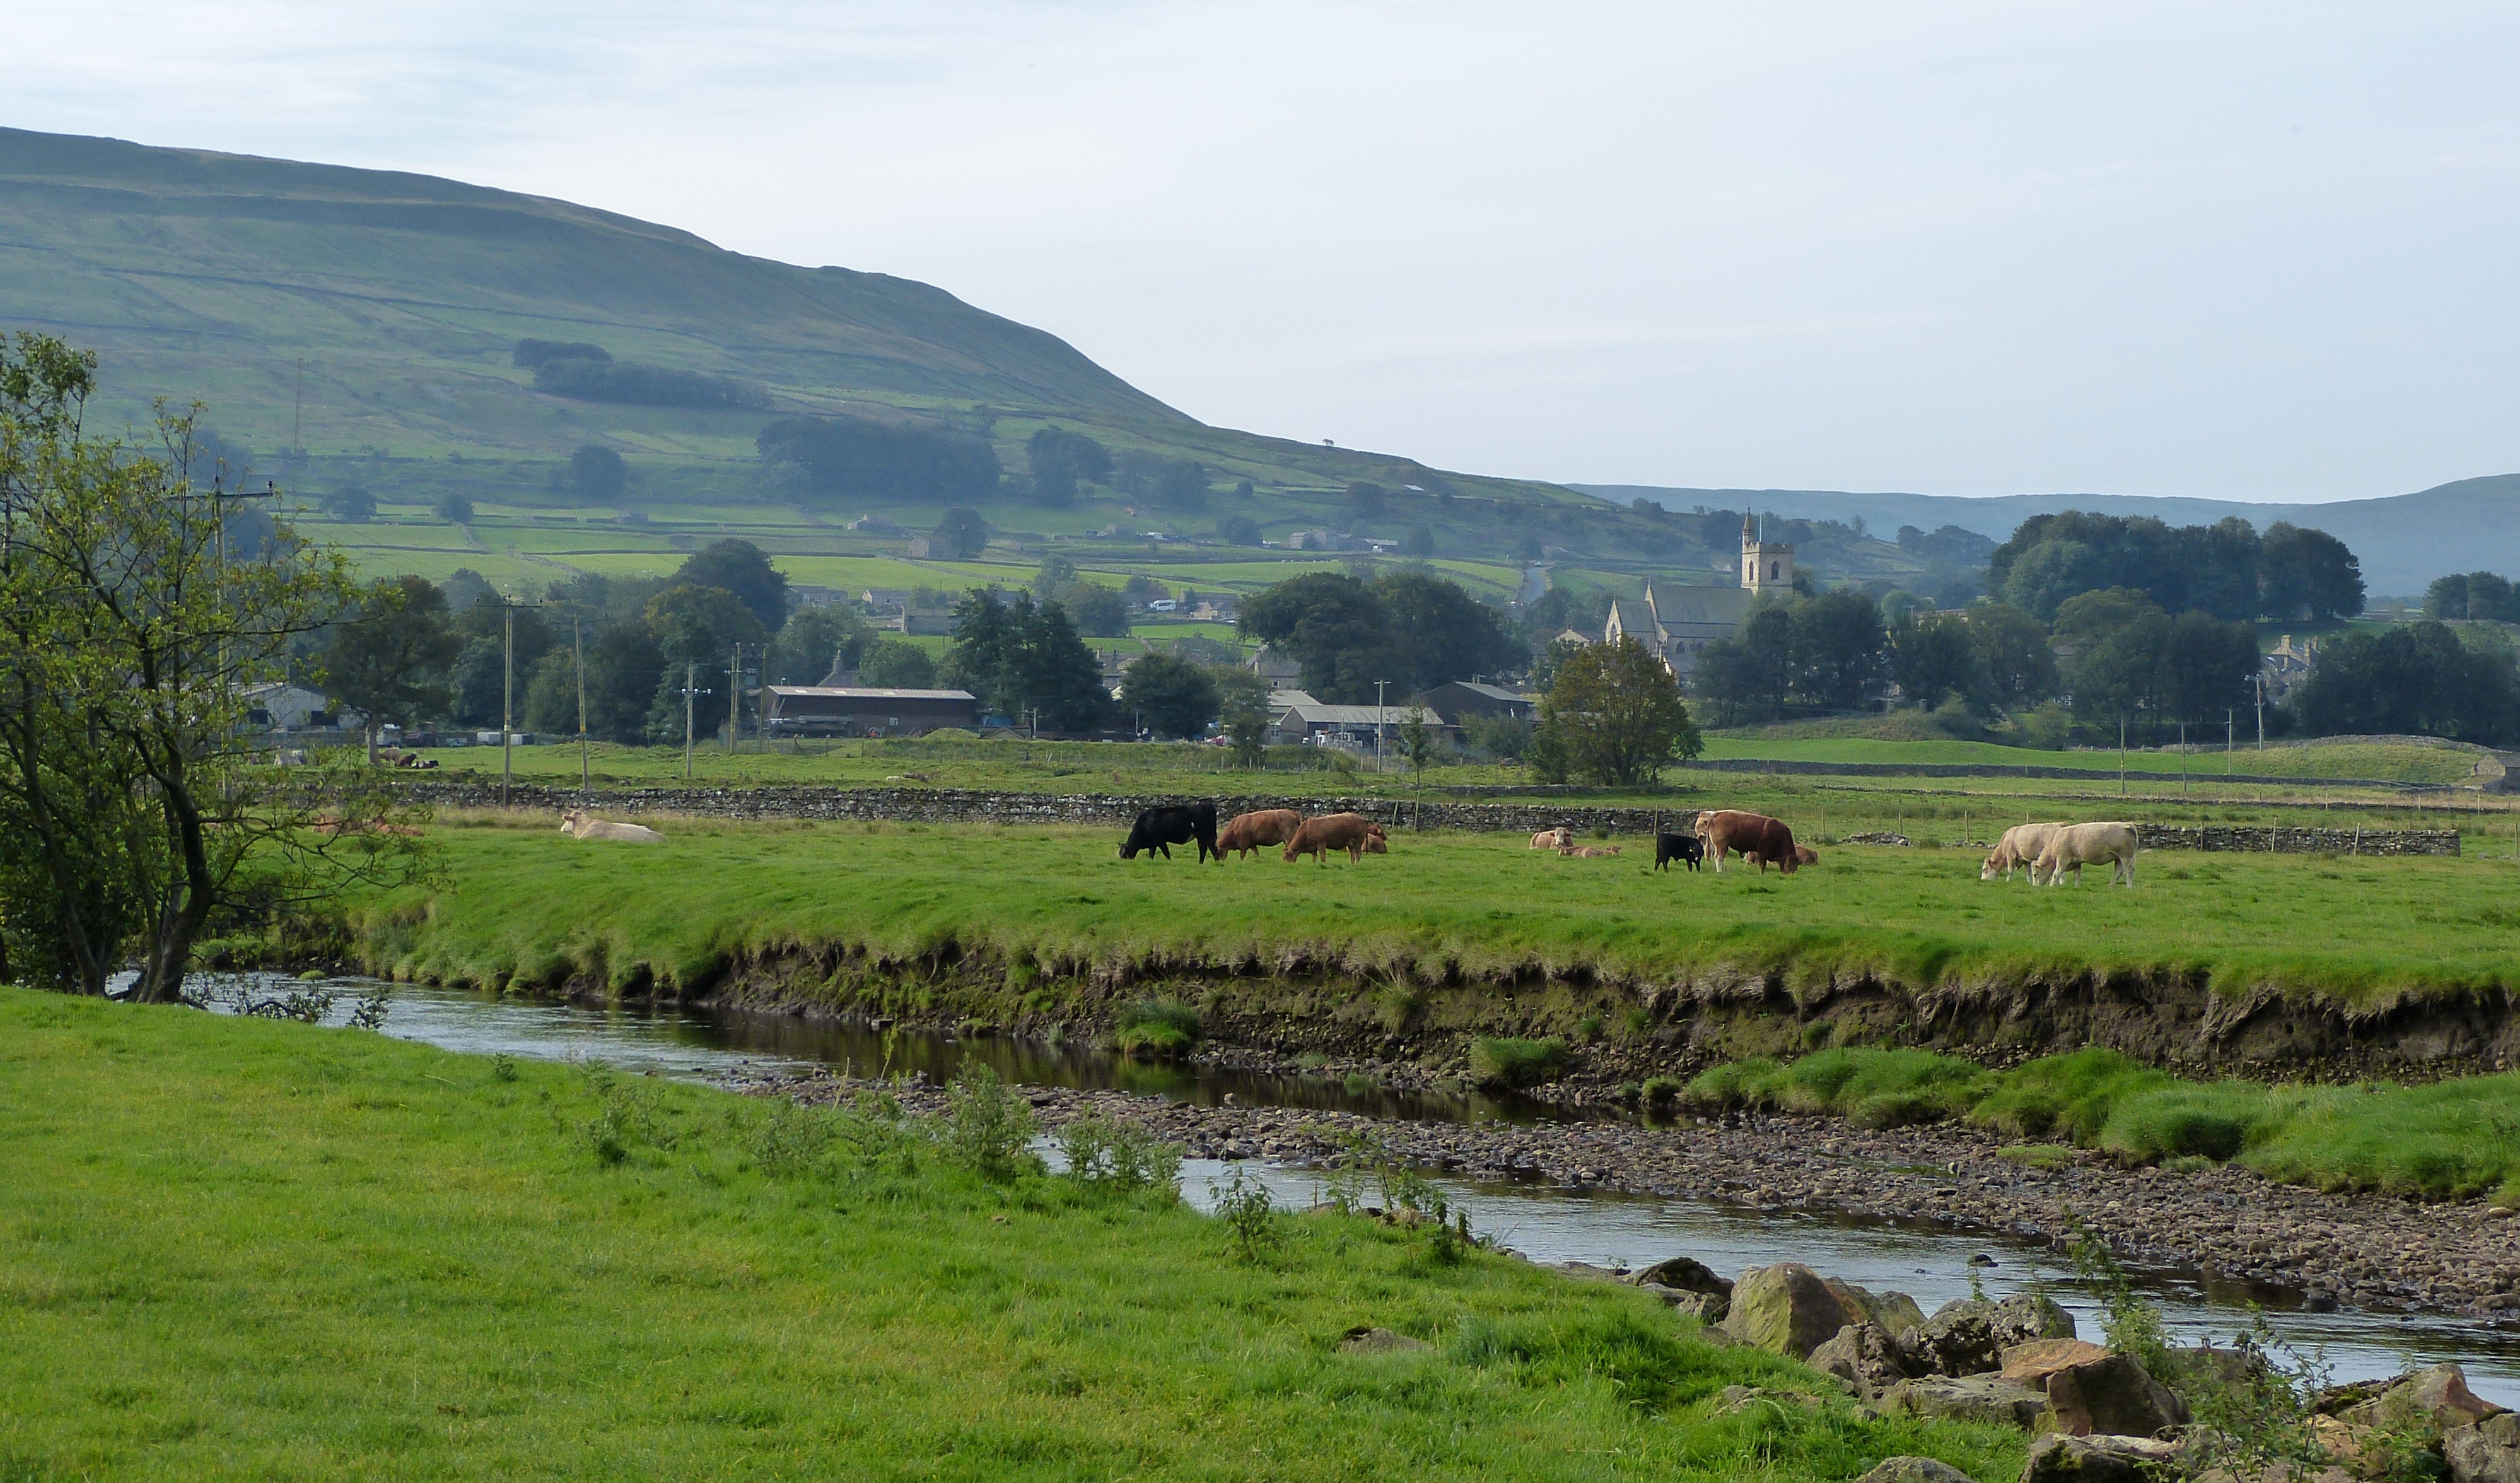
hill, river, natural landscape, pasture, grassland, highland, natural environment, rural area, fell, grass, landscape, farm, meadow, tree, plain, ranch, mountain, land lot, hill station, field, bank, valley, floodplain